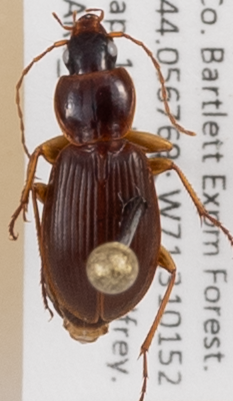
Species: Synuchus impunctatus
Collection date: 2019-07-10
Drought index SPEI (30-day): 0.334
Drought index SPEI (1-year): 1.28
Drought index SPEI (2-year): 0.664